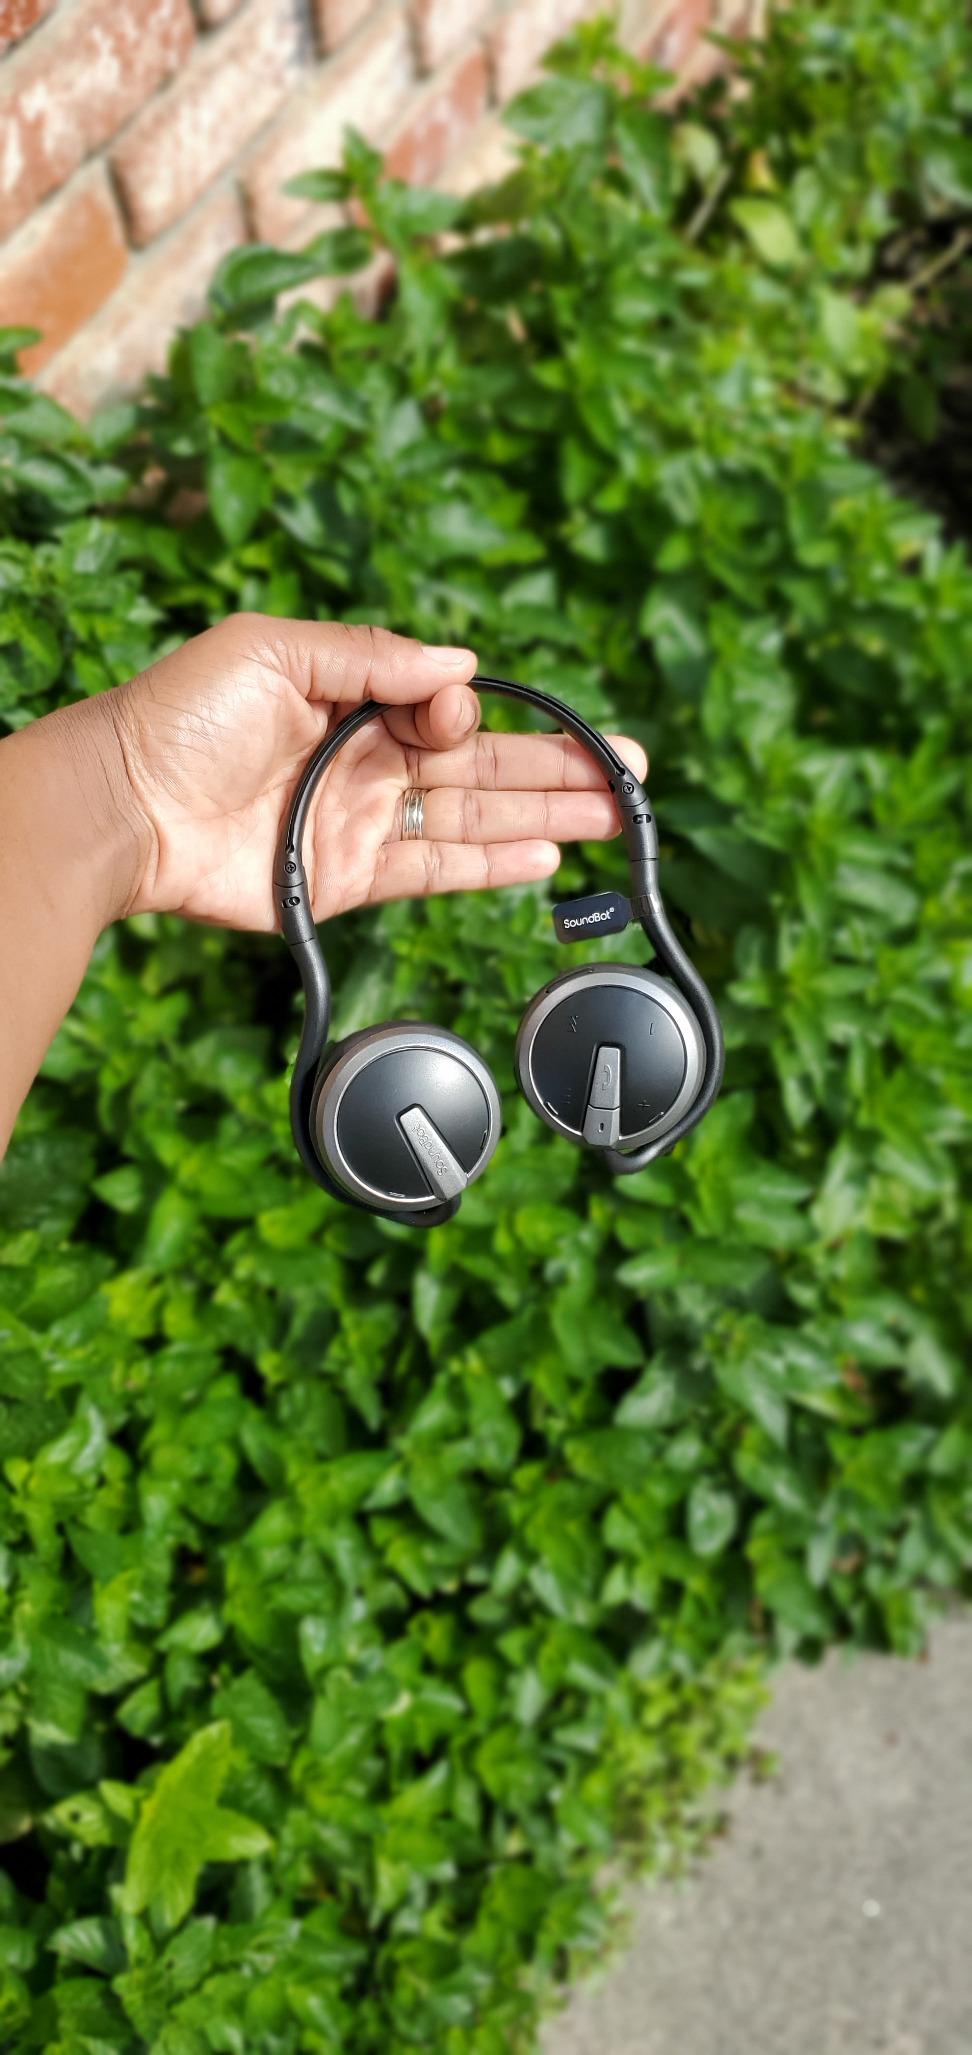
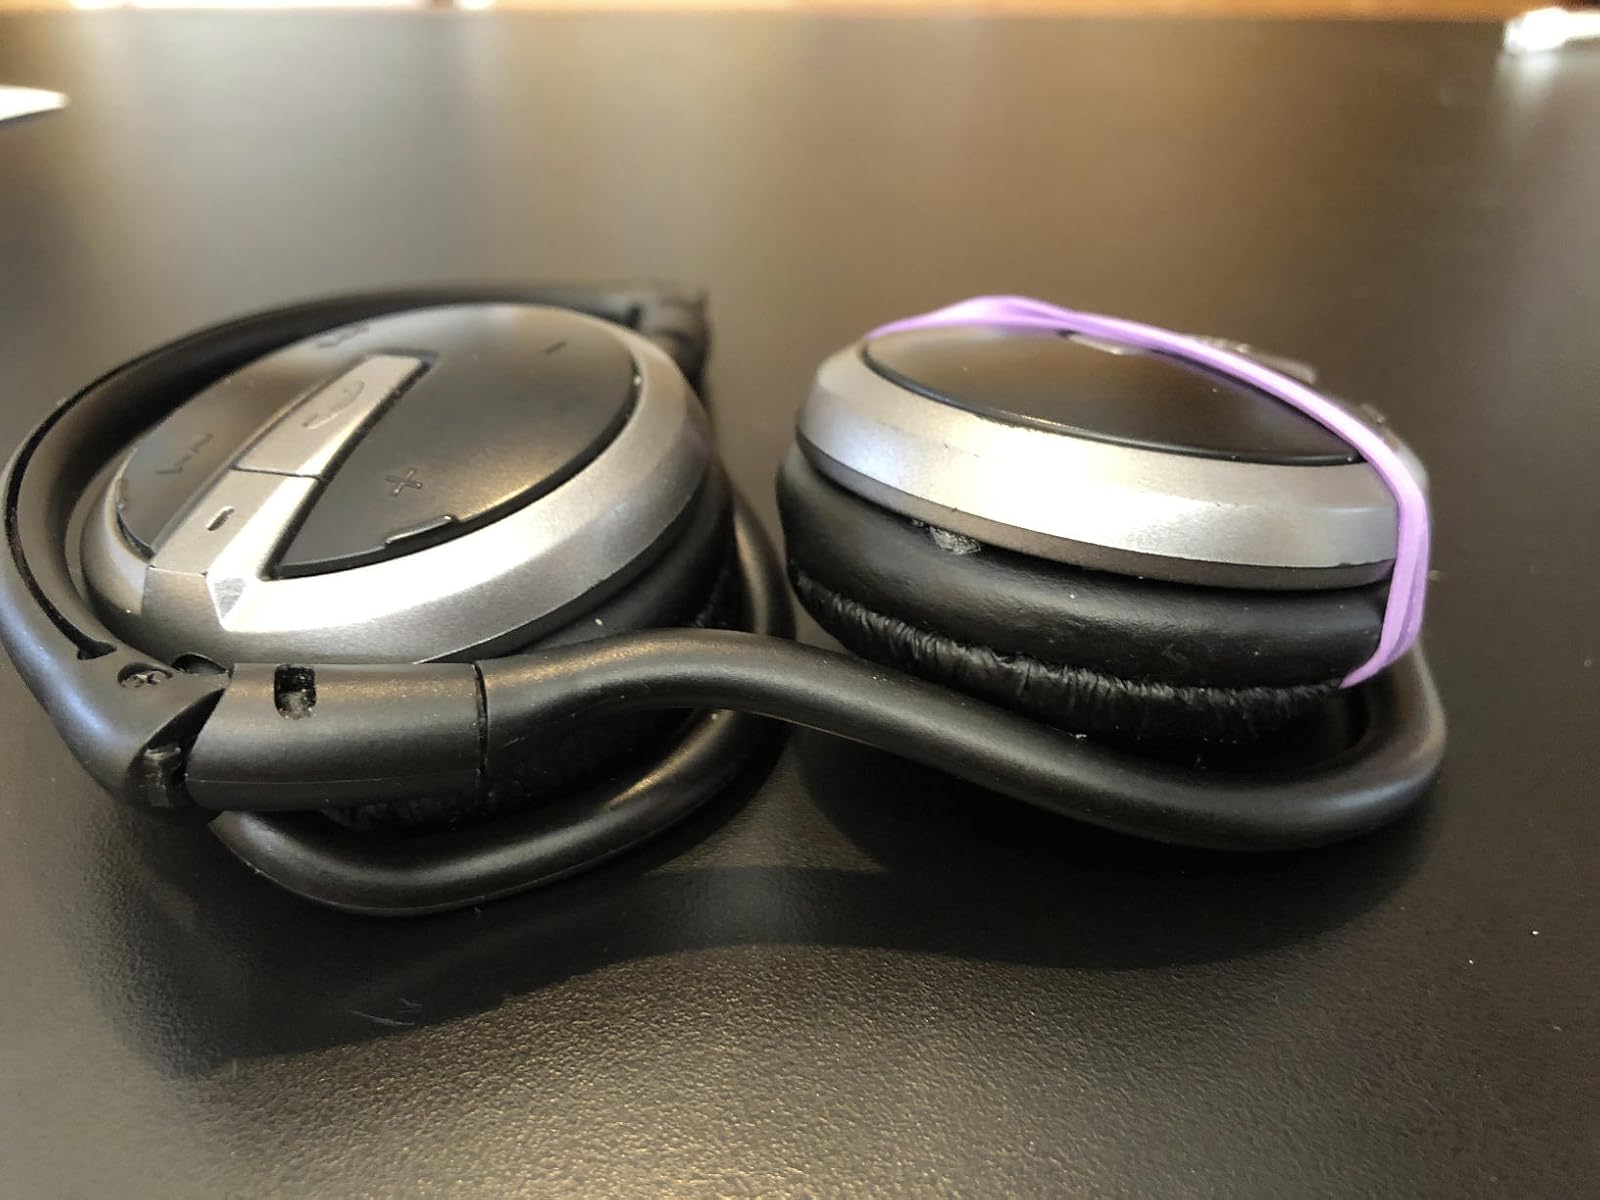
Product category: headphones
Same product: yes